Oakland Zoo

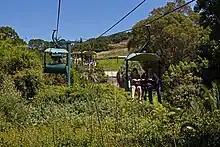
Aerial gondola at the zoo

The California Trail section opened in summer 2018 at the top of the hill above the main zoo, representing $70 million out of an $81 million multi-phase zoo development. Through live native animal and plant habitats, the zoo highlights the delicate balance between humans and nature, and the impact of change on all three.